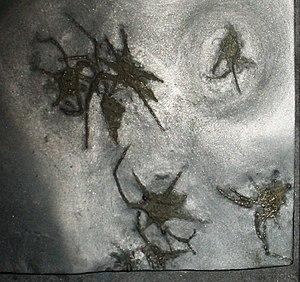
Mimetaster hexagonalis est une espèce éteinte d'arthropodes du Dévonien inférieur du lagerstätte de Hunsrück slate.